Carrie Underwood

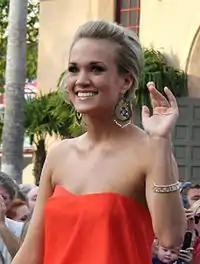

Underwood's second album, "Carnival Ride", was released in October 2007. On "Carnival Ride", Underwood was more involved in the songwriting process; she set up a writers' retreat at Nashville's Ryman Auditorium to collaborate with such Music Row tunesmiths as Hillary Lindsey, Craig Wiseman, Rivers Rutherford, and Gordie Sampson. "Carnival Ride" moved over 527,000 copies in its first week, debuting at number one on both the "Billboard" 200 and Top Country Albums, as well as number one on the Canadian Albums Chart, one of the biggest first-week sales by a female artist. "Carnival Ride" was certified double platinum in just two months after its release in December. The album is now certified four times Multi-Platinum by the RIAA. "So Small", the first single from the album, was released in July 2007 and reached number one on "Billboard" Hot Country Songs, topping it for three consecutive weeks. "All-American Girl", the second single, also reached number one on the Hot Country Songs chart. The next single, "Last Name", reached number one on the Hot Country Song chart as well. This made Underwood the first female artist to have two consecutive albums each release three number ones on this chart since Shania Twain in 1998. "Just a Dream", the album's next single, was released in July 2008 and later peaked at number one on the Hot Country Songs chart, staying there for two consecutive weeks. With that, Underwood became the first solo female artist to pull four number one's from one album since Twain did it with "The Woman in Me". The album's fifth single, "I Told You So", a duet with the original singer of the song, Randy Travis, was released in February 2009. It peaked at number two on the Country charts and number nine on the "Billboard" Hot 100. All singles from "Carnival Ride" were certified Platinum by the RIAA, for selling more than one million copies each. In January 2008, Underwood embarked on a joint tour with Keith Urban called the Love, Pain and the Whole Crazy Carnival Ride Tour, with dates fixed nationwide that continued through April. She then started her headlined tour, the Carnival Ride Tour, in February 2008, with dates across all North America, and ended it on December 14, 2008, playing to 1.2 million fans throughout the tour and being named the top-selling country female touring artist of 2008.